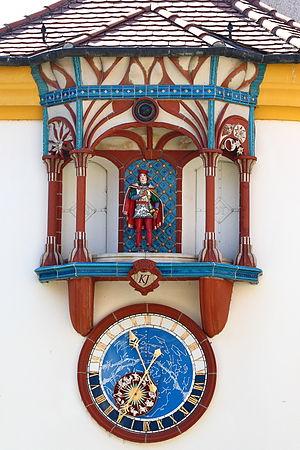
Cet article recense les horloges astronomiques d'Europe.